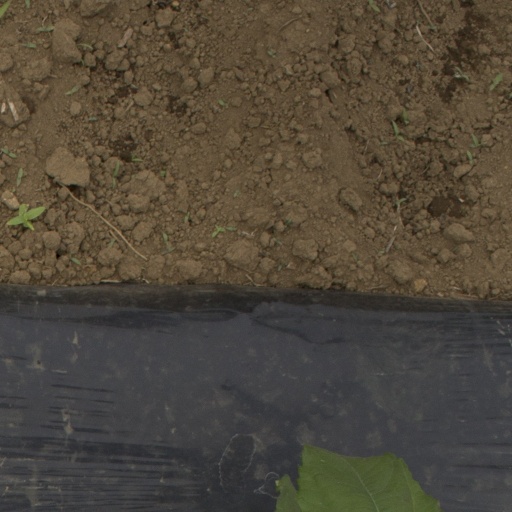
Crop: Jerusalem artichoke